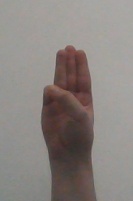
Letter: thaa